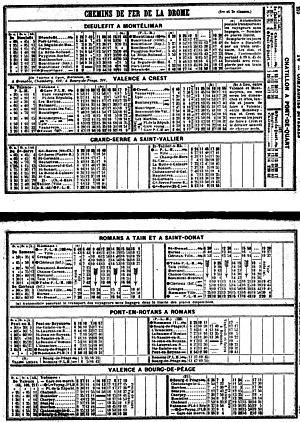
Horaires des lignes des Chemins de fer de la Drôme - Mai 1914
Les Chemins de fer départementaux de la Drôme étaient un réseau de chemin de fer secondaire à voie métrique créé par le département de la Drôme. Ce réseau long de 195km, a fonctionné entre 1893 et 1935.